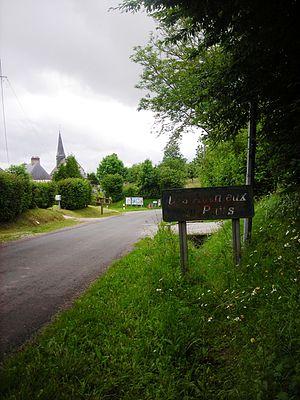
Entrée du village Les Authieux-du-Puits (Orne, France) avec ancien panneau.
Les Authieux-du-Puits est une commune française, située dans le département de l'Orne en région Normandie, peuplée de 73 habitants.